ZZ Leiden

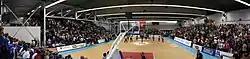
Panorama view of the Vijf Meihal

On September 23, 1958, the club was founded as Bona Stars by Ton Kallenberg, a physical education professor at a school in Leiden. In 1967 the club entered the eredivisie, the highest professional basketball league in the Netherlands under the name BS Leiden.